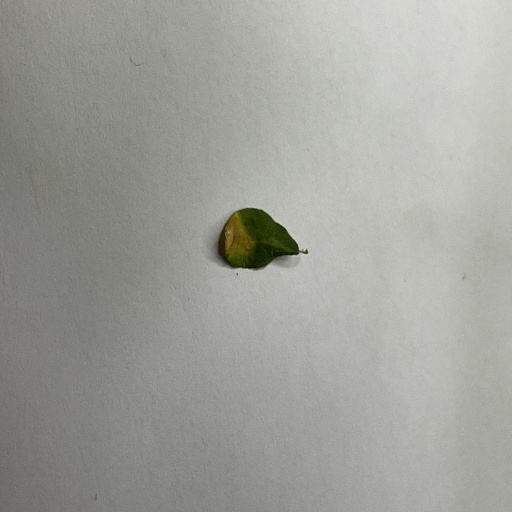
Species: Sojina
Leaf condition: Bacterial Spot